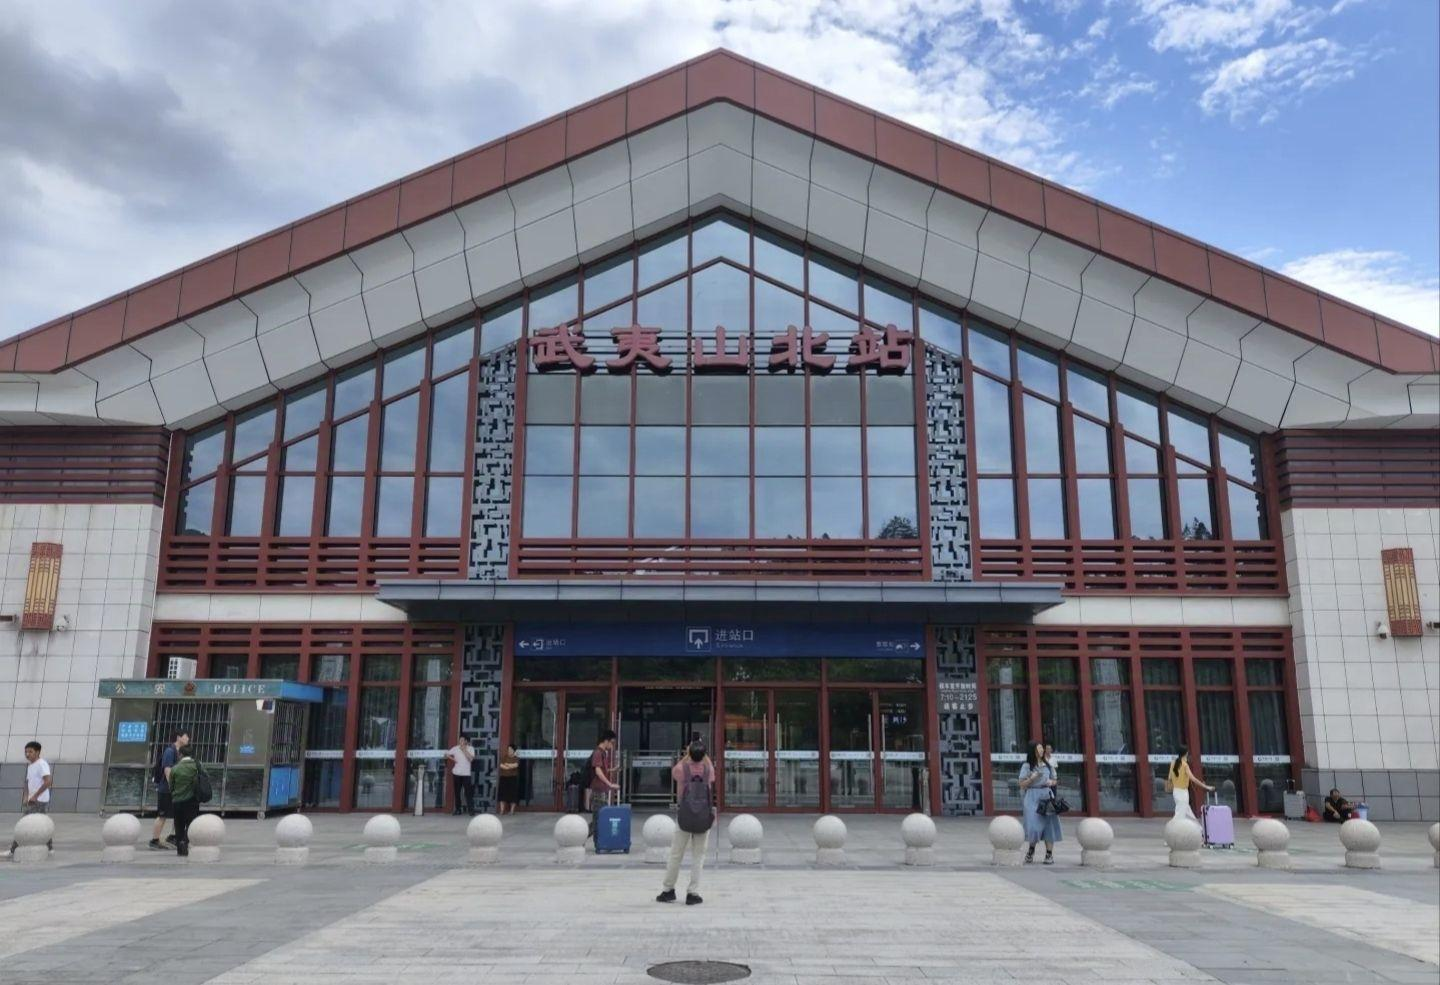
地标名称：武夷山北站
所在城市：南平市·武夷山市